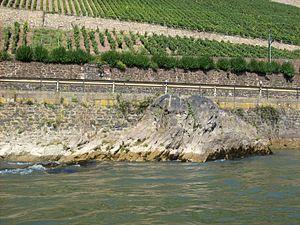
Meule à Binger Loch (haut-fond dans le Rhin). La croix marque l'endroit où sont enterrés dans un cœur contenant et de l'esprit du poète romantique du Rhin Nicolaus Vogt, parce qu'il est près du Rhin après la mort voulait.
Nicolaus Vogt, né le 6 décembre 1756 à Mayence et décédé le 19 mai 1836 à Francfort-sur-le-Main, était un théoricien de l'état et historien.